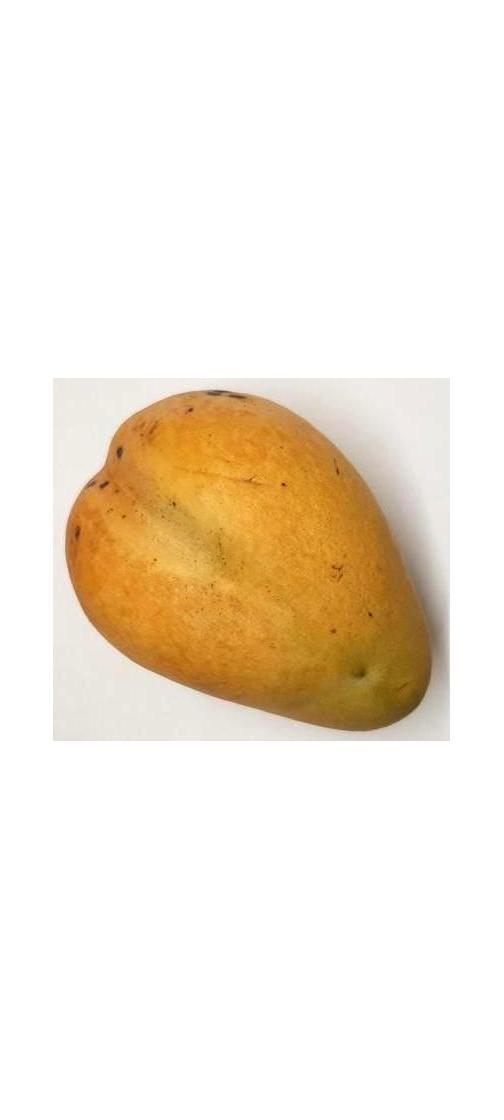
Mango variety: Bari-11